Chekri Ganem

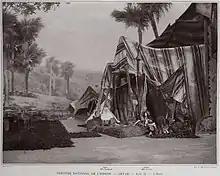
"Antar" at the Odéon theater, published in "Le Théatre" magazine in March 1910

Ganem is considered the founding father of Lebanese literature of French expression. He was among the group of authors in the Syro-Lebanese diaspora who sought to promote a Catholic Francophile future for Syria. He demanded self-rule and increased representation in the Ottoman administration, and ultimately the independence of Lebanon. Ganem's ideology imbued his political publications and literary works, drawing upon his missionary education in the Lazarists school in Antoura. Ganem idolized the French culture as the pinnacle of civilization, and drew Orientalist images of the Levant in his writings and poetry.